Sanjay Chhel

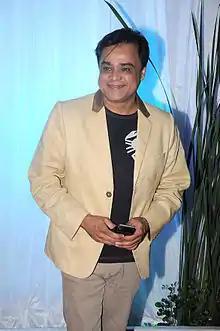
Sanjay Chhel at Esha Deol's wedding reception in 2012

Sanjay Chhel was born on 14 October 1967 at Dwarka in Gujarat, India. He spent his childhood in Mumbai. He is son of art director and production designer Chhel Vayeda.